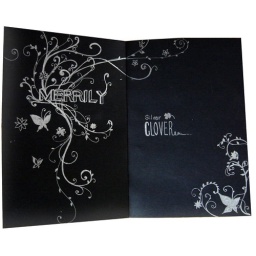
Draw in the black paper note book